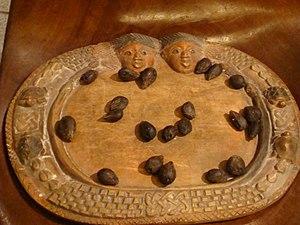
Cet article recense les pratiques inscrites au patrimoine culturel immatériel au Nigeria.